St Guthlac's Church, Market Deeping

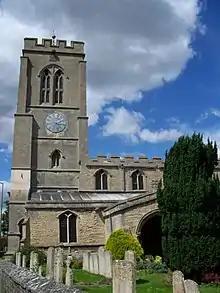
The bell tower from the south

Saint Guthlac's Church, Market Deeping is a parish church of the Church of England in Market Deeping, Lincolnshire, England.